List of birds of Virginia

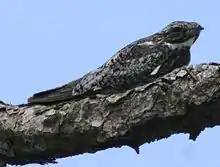
Common nighthawk

Order: CaprimulgiformesFamily: Caprimulgidae